Machine Man

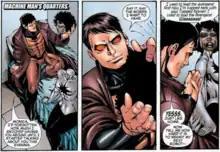

Machine Man appears in a flashback to "Iron Man" #168 (March 1983) in "Iron Man/Captain America: Casualties of War". In trying to convince Captain America of the rightness of his position, Iron Man tells of the time Machine Man came to visit him. Machine Man was seeking to compare notes with Iron Man, thought to be a robot by Machine Man. Drunk, irate, and under stress from the machinations of Obadiah Stane, Iron Man attacks Machine Man and almost kills two of his own employees. At the last possible second, Machine Man pushes them out of the way. Iron Man uses this incident as the need for accountability in the superhero population. Machine Man reveals that Maria Hill offered him financial compensation to join the Initiative, enraging Ms. Marvel, who had supported it from the beginning, for free. In addition to financial compensation, S.H.I.E.L.D. provided Machine Man with a Life Model Decoy of Monica Rambeau.